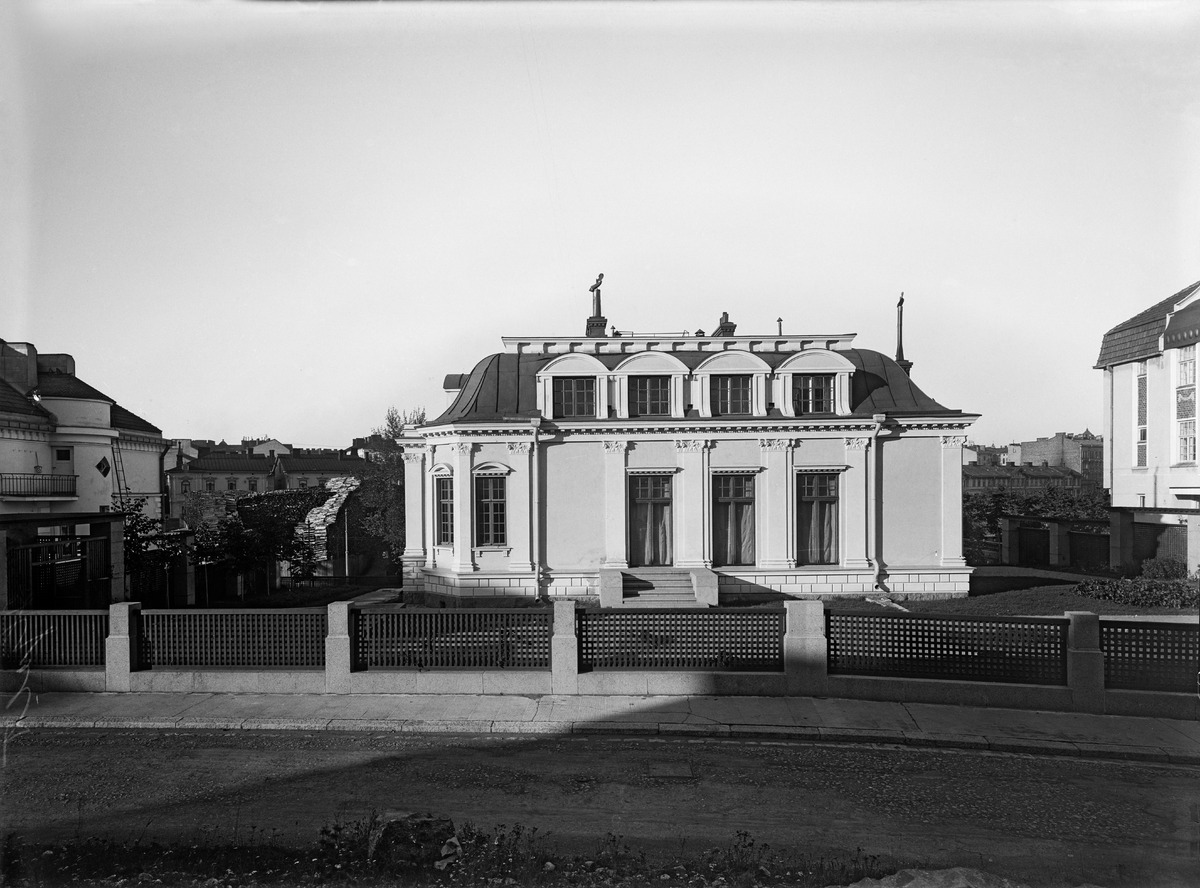
Edelfeltintie 7
sisällön kuvaus: Edelfeltintie 7. - Tehtaankatu 32 d. Edelfeltintien puolelta nähtynä. mustavalkoinen
Kuvaaja: Sundström, Eric, valokuvaaja
Ajankohta: kuvausaika 1914 - 1918
Paikka: Suomi, Uusimaa, Helsinki, Eira Helsinki, Tehtaankatu 32. Edelfeltintie 7
Aiheet: huvilat, asuinrakennukset, arkkitehtuuri, aidat, pihat